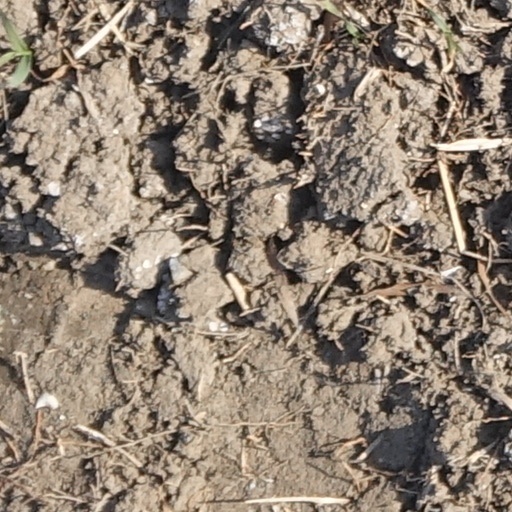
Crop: wheat